Forest Hills High School (New York)

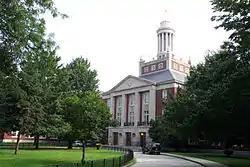
Entrance

The school's final version was a simplified version of the Georgian style, with red brick for its exterior, a buff limestone trim, and grey-black slate for the pitched roofs. At the time of its opening, in addition to regular classrooms, it contained an art shop, a "home-making" room, a model apartment, a cooking room, three art rooms, an art weaving room, a sewing room, a music room, a museum, a library, four typewriting rooms, two "business practice" rooms, ten science classrooms, a science lecture room, laboratories, an exhibit hall, and large separate gymnasiums for girls and boys. The auditorium was spacious, with almost 1,200 seats (there were 3,400 students at the time). It had a commanding view of Flushing Meadows-Corona Park.